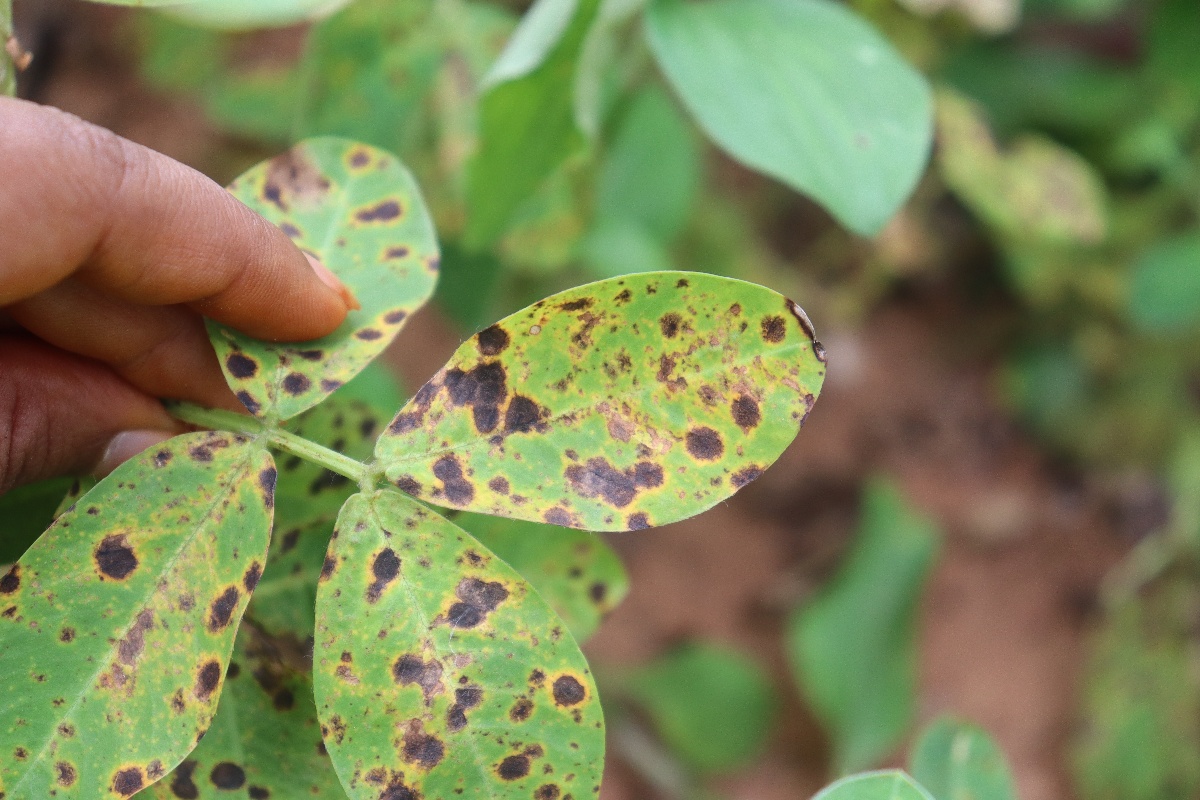
Label: late leaf spot